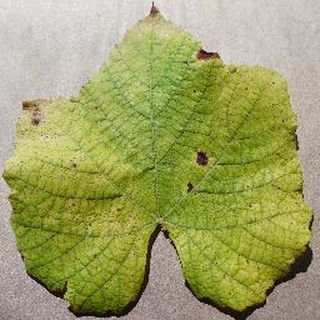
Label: grape_leaf_blight